Indianapolis-Marion County City-County Council Proposal 156

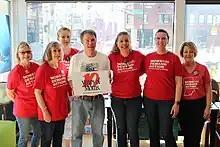

In recent years, Indianapolis has contended with a rise in homicides, and also experienced several high-profile mass shootings, with the violent crime rate becoming one of the top political issues. Beginning in 2020, Indianapolis surpassed 200 murders in one year for the first time, and then repeated that tally again each year since. By June 10, 2023, over 100 homicides had been reported in 2023; over 65% of 2022 murders were unsolved.